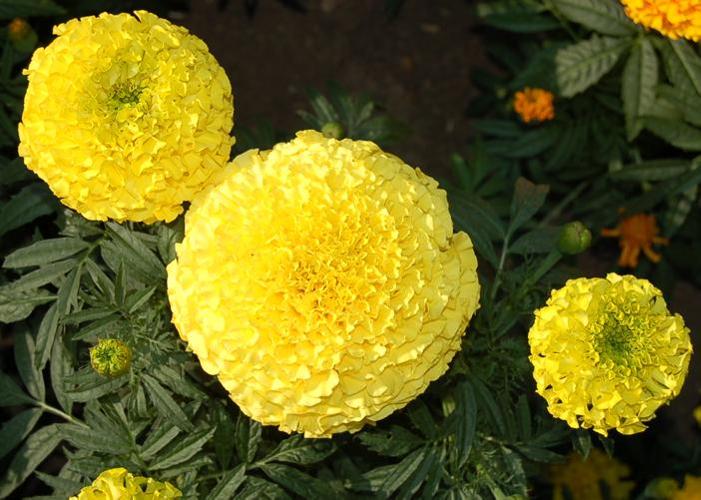
Label: marigold